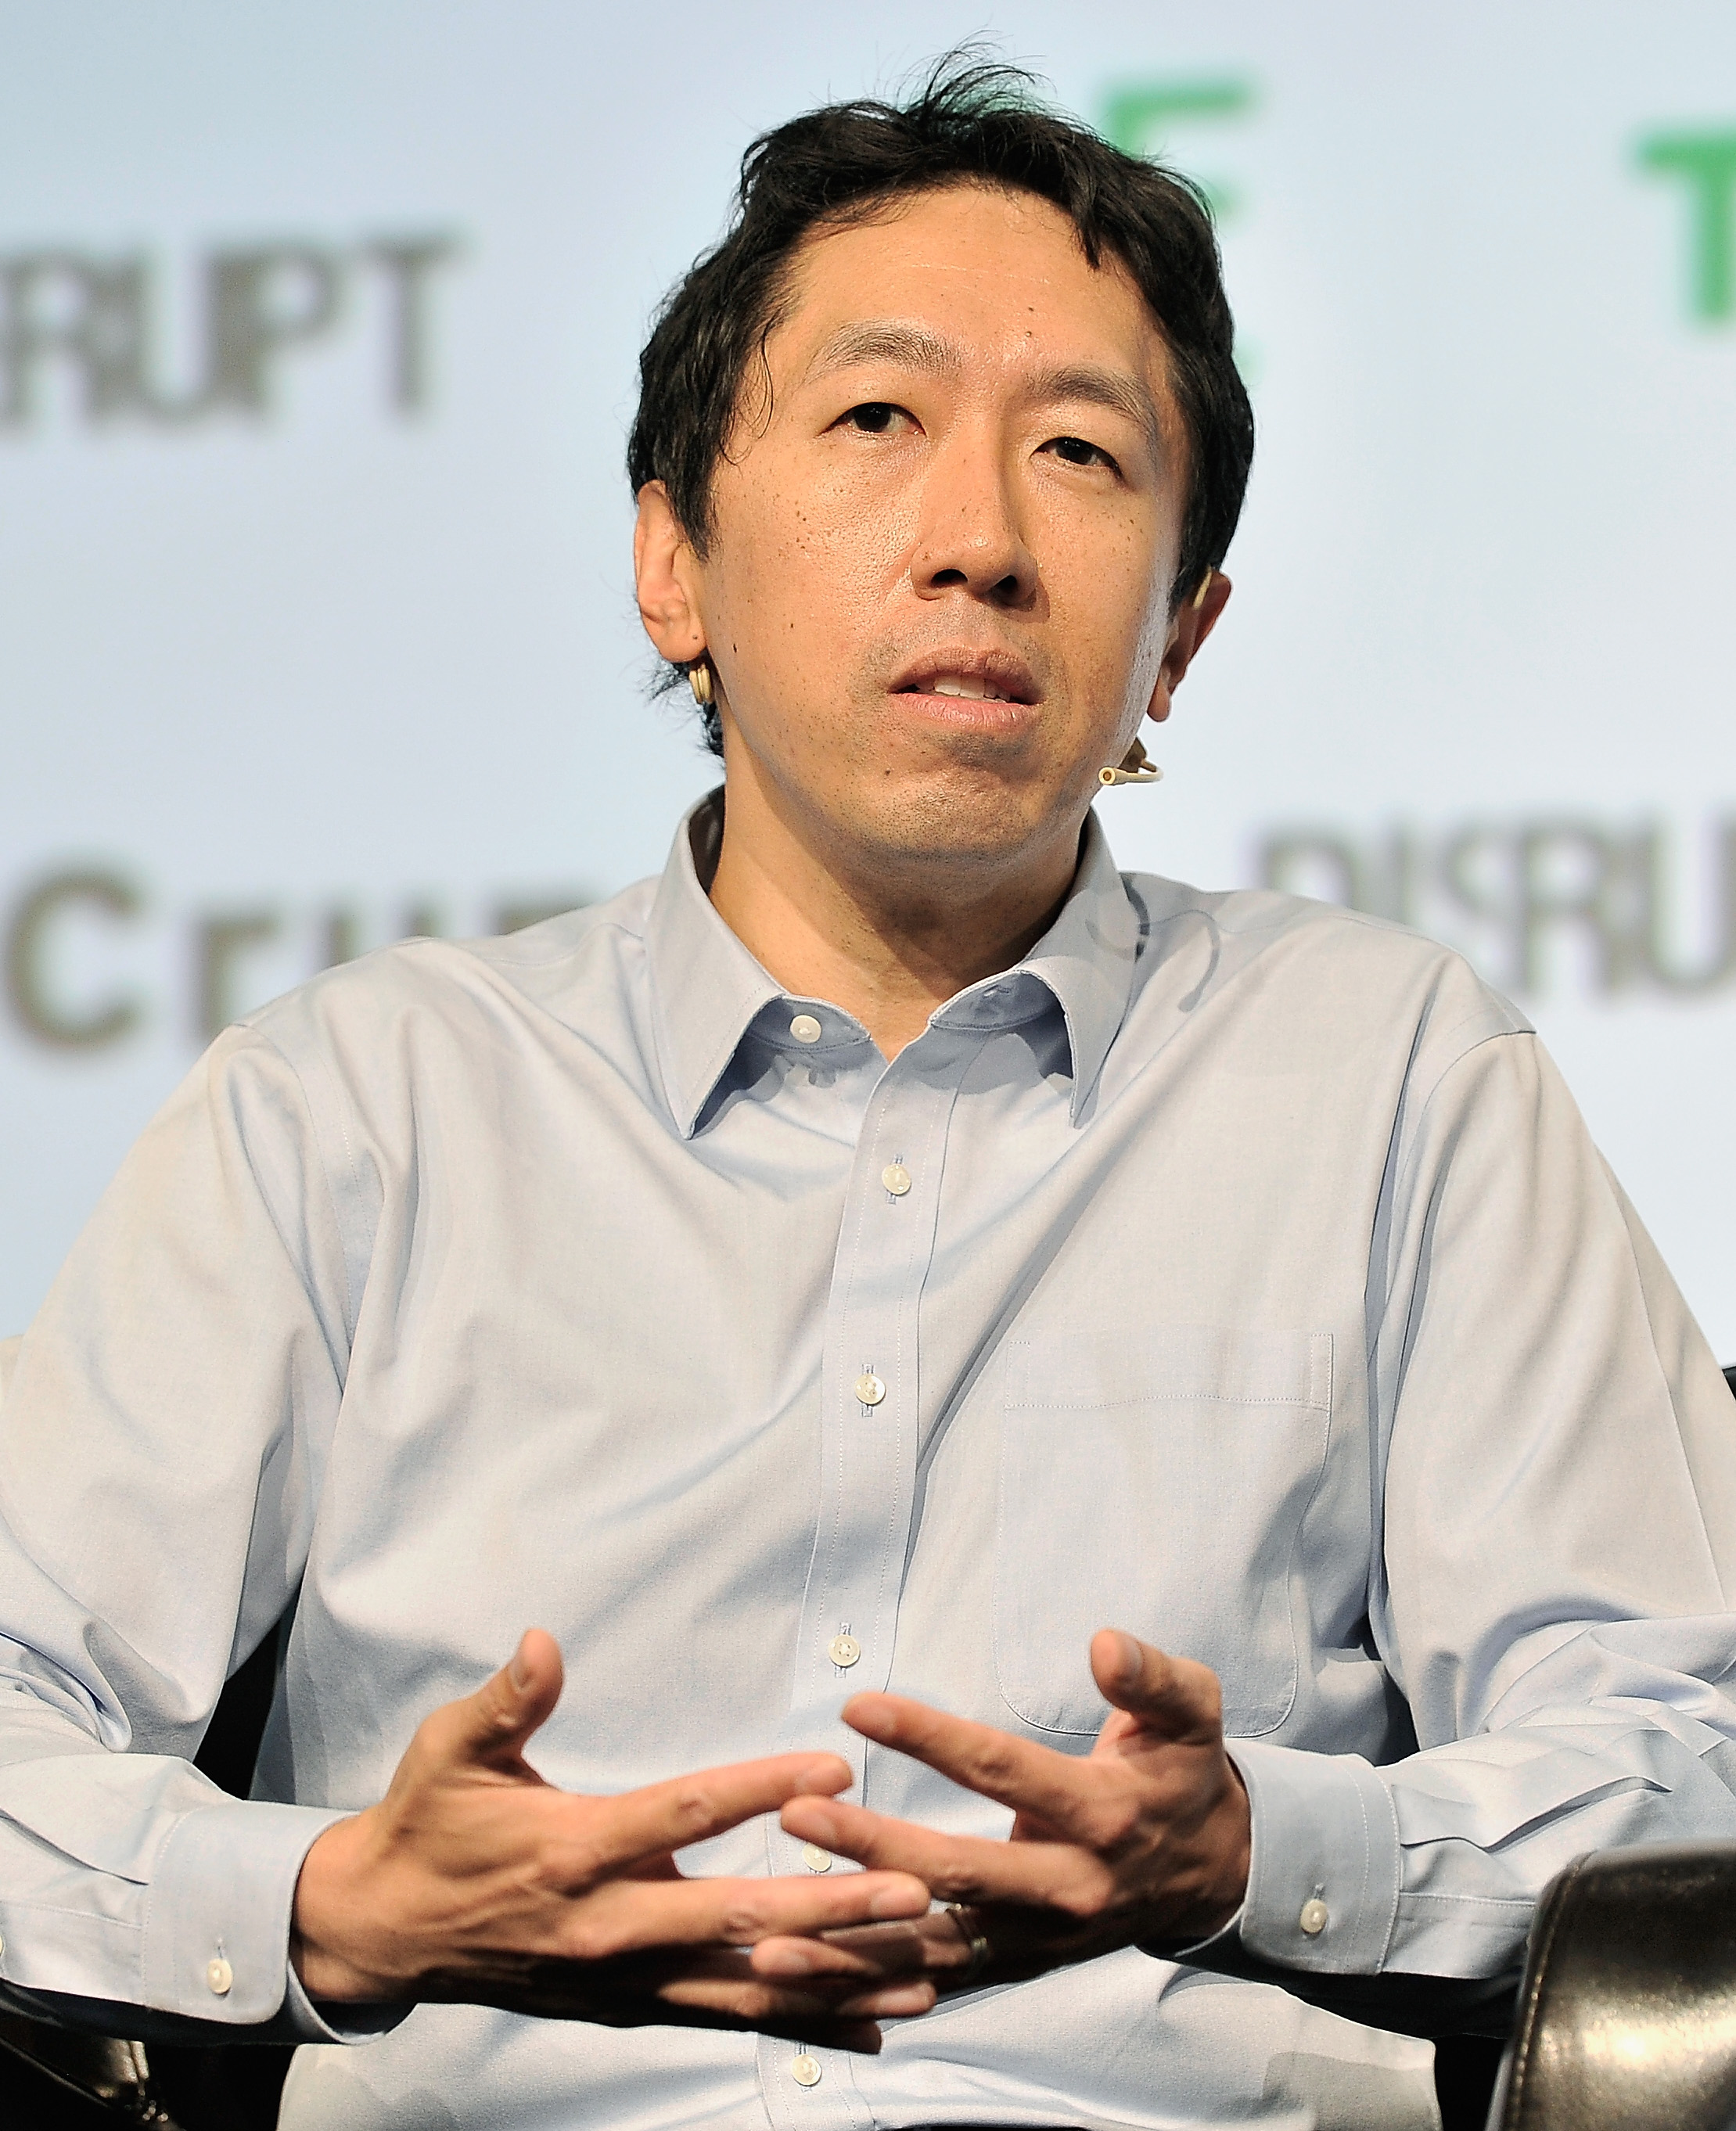
แอนดรูว์ อึ่ง

| name = แอนดรูว์ อึ่ง
| image = Andrew Ng at TechCrunch Disrupt SF 2017.jpg
| caption = อึ่งเมื่อปี 2017
| field = Artificial intelligence|ปัญญาประดิษฐ์, machine learning|แมชชีนเลิร์นนิง, natural language processing|เนชชรอลแลงเกวจพรอเซสซิง, computer vision|คอมพิวเตอร์วิชชัน
| education = Raffles Institution|สถาบันแรฟเฟิลส์
| alma_mater = University of California, Berkeley|มหาวิทยาลัยแคลิฟอร์เนีย เบิร์กลีย์ (PhD)Massachusetts Institute of Technology|สถาบันเทคโนโลยีแมสซาชูเสตส์ (MS)Carnegie Mellon University (BS)
| workplaces = Stanford University|มหาวิทยาลัยสแตนฟอร์ดGoogle Brain|กูเกิลเบรนCoursera|คอร์เซอรา (ร่วมก่อตั้ง)Baidu|ไป่ตู้รีเซิร์ช
| birth_name = แอนดรูว์ ยั๊น-ตัก อึ่ง
| thesis_title = Shaping and Policy Search in Reinforcement Learning
| thesis_year = 2003
| thesis_url =
| doctoral_advisor = Michael I. Jordan|ไมเคิล ไอ จอร์แดน
| birth_place = สหราชอาณาจักร
| known_for = Artificial intelligence|ปัญญาประดิษฐ์, deep learning|ดีพเลิร์นนิง, MOOC, education technology|เทคโนโลยีการศึกษา
*2007 Sloan Fellowship|ซะโลนเฟลโลว์ชิพ
*2008 "MIT Technology Review|เอ็มไอทีเทคนอลอจีรีวิว" TR35|"TR"35
*2009 IJCAI Computers and Thought Award|รางวัลคอมพิวเตอร์แบะความคิด ไอเจซีเอไอ
*2013 Time 100|"ไทม์" 100 บุคคลผู้ทรงอิทธิพล
*2013 Fortune (magazine)|"ฟอร์ชูน" 40 อันเดอร์ 40
*2013 CNN|ซีเอ็นเอ็น 10
*2014 "Fast Company|ฟาสต์คัมปะนี" บุคคลผู้มีความคิดสร้างสรรค์ที่สุดในธุรกิจ
*2015 World Economic Forum|เวิล์ดอีคอนอมิกฟอรัม ผู้นำโลกอายุน้อย
| notable_students = Ian Goodfellow|เอียน กู๊ดเฟลโลว์David Stavens|เดวิด สตาเวนส์Pieter Abbeel|พีเทอร์ แอบบีลQuoc Viet Le|ก๊วก เวียต เลAshutosh Saxena|แอชชูทอช แซกเซนา
| nationality = อังกฤษ
| children = 2
แอนดรูว์ ยั๊น-ตัก อึ่ง (; Andrew Yan-Tak Ng; เกิดปี 1976) เป็นนักวิทยาการคอมพิวเตอร์ชาวอังกฤษ-อเมริกัน และInternet Entrepreneur|ผู้ประกอบการด้านเทคโนโลยีที่มุ่งเน้นที่machine learning|แมชชีนเลิร์นนิง และ artificial intelligence|ปัญญาประดิษฐ์ (AI) อึ่งเป็นผู้ร่วมก่อตั้งและหัวหน้าของGoogle Brain|กูเกิลเบรน, อดีตหัวหน้าคณะนักวิทยาศาสตร์ประจำBaidu|ไป่ตู้ และเป็นผู้สร้างทีมพัฒนาปัญญาประดิษฐ์ของไป่ตู้ซึ่งพัฒนามาเป็นทีมนักวิทยาศาสตร์หลักพันคน
อึ่งเป็นadjunct professor|ผู้ช่วยศาสตราจารย์ประจำStanford University|มหาวิทยาลัยสแตนฟอร์ด และผู้กำกับStanford AI Lab|สแตนฟอร์ดเอไอแล็บ หรือ SAIL นอกจากนี้ เขายังมีส่วนร่วมอย่างมากในสาขาonline education|การศึกษาออนไลน์ ในฐานะผู้ร่วมก่อตั้งของทั้ง Coursera|คอร์สเซอรา และ ดีพเลิร์นนิงดอตเอไอ (DeepLearning.AI) เขาเป็นผู้นำความพยายามหลายครั้งที่จะ "ทำให้ดีพเลิร์นนิงเป็นของทุกคน" ("democratize deep learning") และได้สอนนักเรียนมากกว่า 2.5 ล้านคนผ่านทางคอร์สเรียนออนไลน์ของเขาจำนวนมาก เขาเป็นหนึ่งในนักวิทยาศาสตร์คอมพิวเตอร์ที่มีชื่อเสียงและทรงอิทธิพลที่สุด ได้รับการยกย่องโดยนิตยสาร "ไทม์" ให้เป็นหนึ่งใน ไทม์ 100|100 บุคคลที่ทรงอิทธิพลที่สุดของปี 2012 และผู้ทรงความคิดสร้างสรรค์ที่สุดของ "Fast Company|ฟาสต์คัมปะนี" ในปี 2014 ในปี 2018 เขาได้เปิดตัวและนำ ไอเอฟันด์ (AI Fund) ซึ่งเป็นการลงทุนเพื่อสนับสนุนสตาร์ตอัปที่เกี่ยวข้องกับปัญญาประดิษฐ์ และยังก่อตั้ง แลนดิงเอไอ (Landing AI) ซึ่งให้บริการผลิตภัณฑ์ SaaS ที่ใช้ปัญญาประดิษฐ์ขับเคลื่อน
==มุมมองต่อเอไอ ==
อึ่งเชื่อว่าเทคโนโลยีเอไอจะพัฒนาชีวิตของผู้คน ไม่ใช่ทำให้เผาพันธุ์มนุษย์ "กลายเป็นทาส" ของมัน เขาเชื่อว่าประโยชน์ที่เป็นไปได้มีมากกว่าภัยที่เกิดจากเอไอ เขาเชื่อว่าแนวคิดเกี่ยวกับภัยร้ายจากเอไอนั้นถูกกระพือให้เลวร้ายเกินจริง เขาเคยระบุว่า "การกังวลเกี่ยวกับผู้ร้ายอภิมหาฉลาดที่เป็นเอไอในตอนนี้ก็เหมือนกับการกังวลเกี่ยวกับประชากรล้นบนดาวอังคาร - เรายังไม่ได้ลงจอดบนดาวอังคารด้วยซ้ำ!" เขามองว่าปัญหาแท้จริงที่ควรอยู่ในการพูดคุยในระดับวิชาการ อุตสาหกรรม และรัฐบาลคือความท้าทายต่อแรงงานที่เกิดจากจักรกลเหล่านี้ เป้าหมายเฉพาะหนึ่งของเขาคือการทำให้การเรียนรู้เอไอเป็นของทุกคน ("democratize") มุมมองต่อเอไอของอึ่งนี้เห็นตรงกันกับ Mark Zuckerberg|มาร์ก ซักเกอร์เบิร์ก แต่ขัดกันกับElon Musk|อีลอน มัสก์
ในปี 2017 เขาระบุว่าเขาสนับสนุนให้มีbasic income|รายได้พื้นฐานเพื่อช่วยให้คนไร้อาชีพสามารถศึกษาเอไอเพื่อที่จะกลับเข้าสู่การจ้างงานอีกครั้งได้
==อ้างอิง==
หมวดหมู่:นักวิทยาการคอมพิวเตอร์ชาวอเมริกัน
หมวดหมู่:นักการศึกษาชาวอเมริกัน
หมวดหมู่:บุคคลจากมหาวิทยาลัยสแตนฟอร์ด
หมวดหมู่:บุคคลจากสถาบันเทคโนโลยีแมสซาชูเซตส์
หมวดหมู่:บุคคลจากมหาวิทยาลัยแคลิฟอร์เนีย เบิร์กลีย์
หมวดหมู่:ชาวอังกฤษเชื้อสายจีน